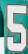
Number: 5